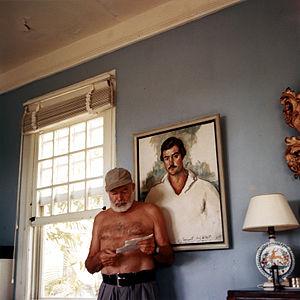
Waldo Peirce est un artiste peintre nord-américain. Il a été assez célèbre en Amérique du Nord pendant les années 1930 mais a été oublié ensuite.
Îles à la dérive est le premier paru, en 1970, des ouvrages posthumes d'Ernest Hemingway
La Pilar est un yacht à moteur, lancé en 1934, ayant appartenu à Ernest Hemingway.